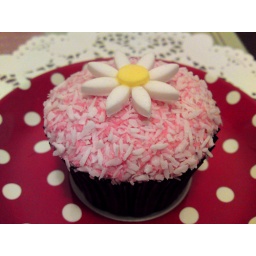
Vanilla cupcake with pink vanilla buttercream smothered in coconut and topped with a pretty spring flower :)